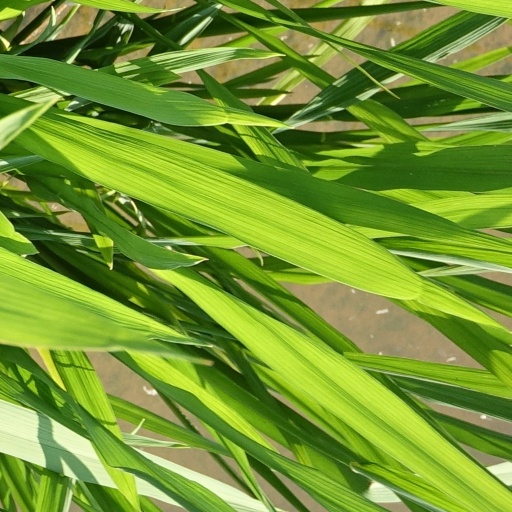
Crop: rice